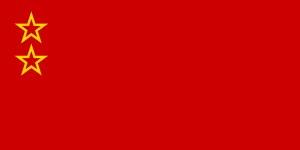
L'Union de la Russie et de la Biélorussie est une union supranationale de type confédérale et intergouvernementale qui est censée conduire à une progressive « fusion » entre la Fédération de Russie et la République de Biélorussie.